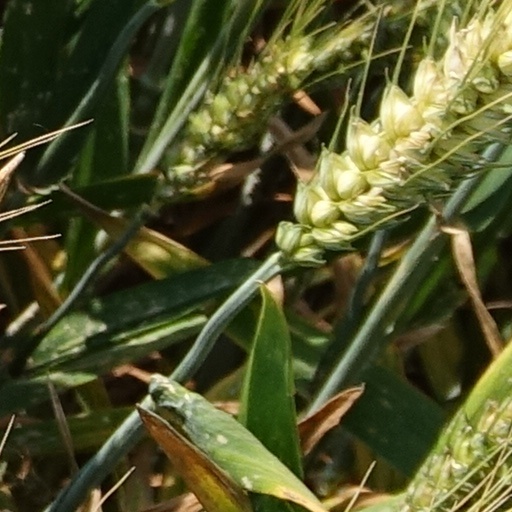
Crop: wheat